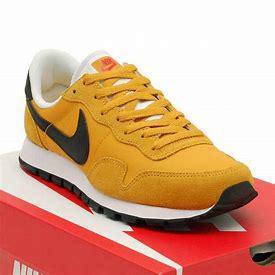
Brand: Nike
Model: Air Pegasus 83